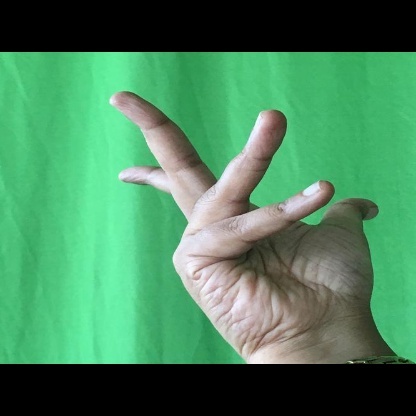
Mudra: Alapadmam